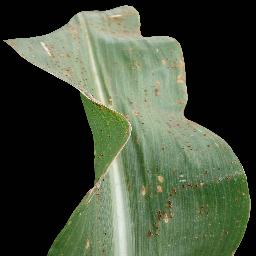
Label: Corn___Common_rust